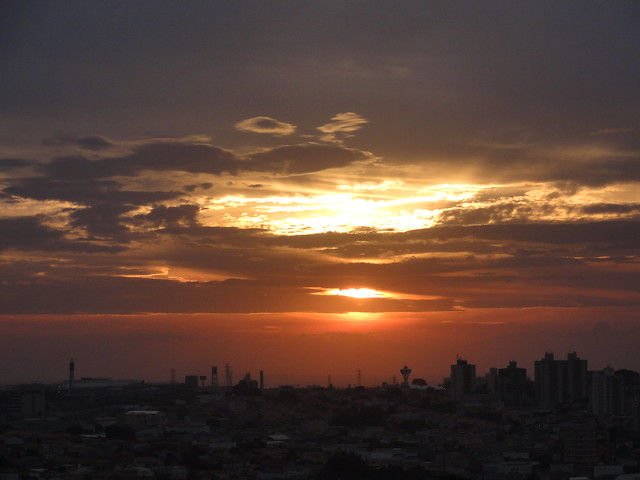
Fire: no
Smoke: no